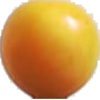
Label: cherry_wax_yellow